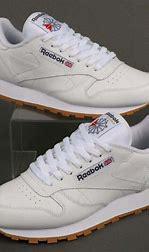
Brand: Reebok
Model: Classic